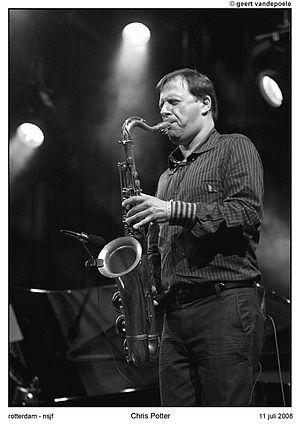
Chris Potter est un saxophoniste, clarinettiste, compositeur de jazz américain, né le 1ᵉʳ janvier 1971 à Chicago, Illinois.